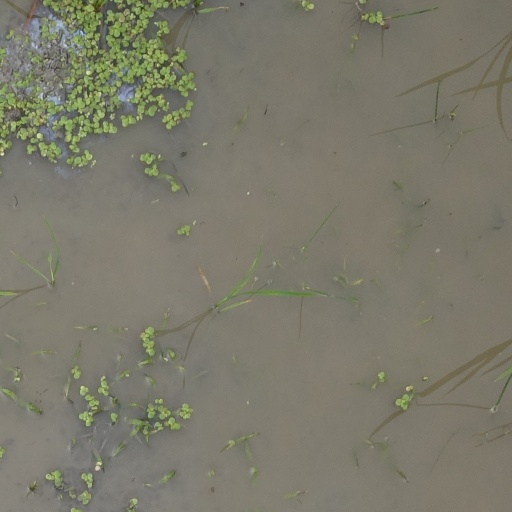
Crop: rice